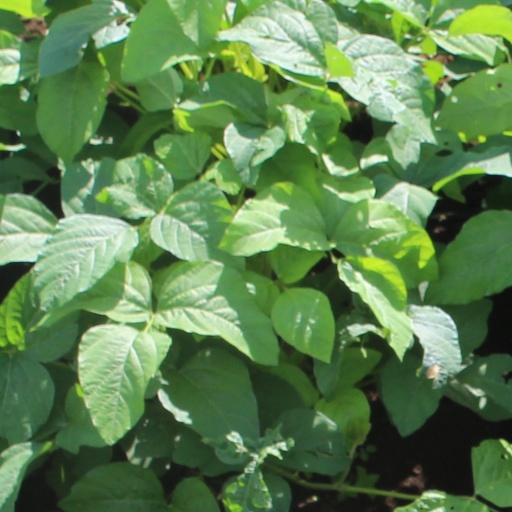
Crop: soybean